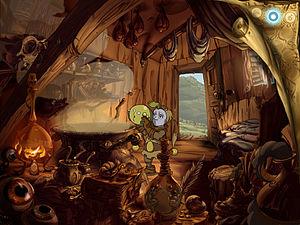
Dans l'univers du jeu vidéo, le jeu d'aventure graphique est appelé ainsi par opposition aux jeux d'aventure textuelle. Les jeux de type « point and click » font partie de cette famille de jeux vidéo.
Le jeu d'aventure est un genre de jeu vidéo dont l'intérêt prédominant se focalise sur la narration plutôt que sur les réflexes et l'action. Plus précisément, les jeux d'aventure mettent le plus souvent l'accent sur l'exploration, les dialogues, la résolution d'énigmes. La majorité des jeux d'aventure ne permettent pas au joueur de combattre, ni même de mourir, à moins que cette mort n'ait un rôle narratif. Des exceptions existent cependant. Ainsi, un jeu d'aventure constitue une fiction, comme un film, un roman ou une bande dessinée, dont le principal objectif est de raconter une histoire ; il se différencie cependant de ces autres media par son interactivité, le joueur pouvant agir sur l'histoire. Certains jeux d'aventures offrent ainsi plusieurs embranchements scénaristiques. En tant qu'œuvre de fiction, les jeux d'aventure peuvent faire reposer leur trame sur un grand nombre de genres littéraires : fantasy, science-fiction, policier, horreur ou comédie. Les jeux d'aventures sont majoritairement tous conçus pour un seul joueur : par leur rapport à l'histoire, introduire l'aspect multijoueur rend la réalisation complexe.
Les Chroniques de Sadwick : The Whispered World est un jeu vidéo d'aventure en pointer-et-cliquer sur PC développé par Daedalic Entertainment et sorti en août 2009 en Allemagne, en Autriche et en Suisse. Il est sorti dans le reste de l'Europe en 2010 en jeu vidéo et aux États-Unis en avril de la même année.